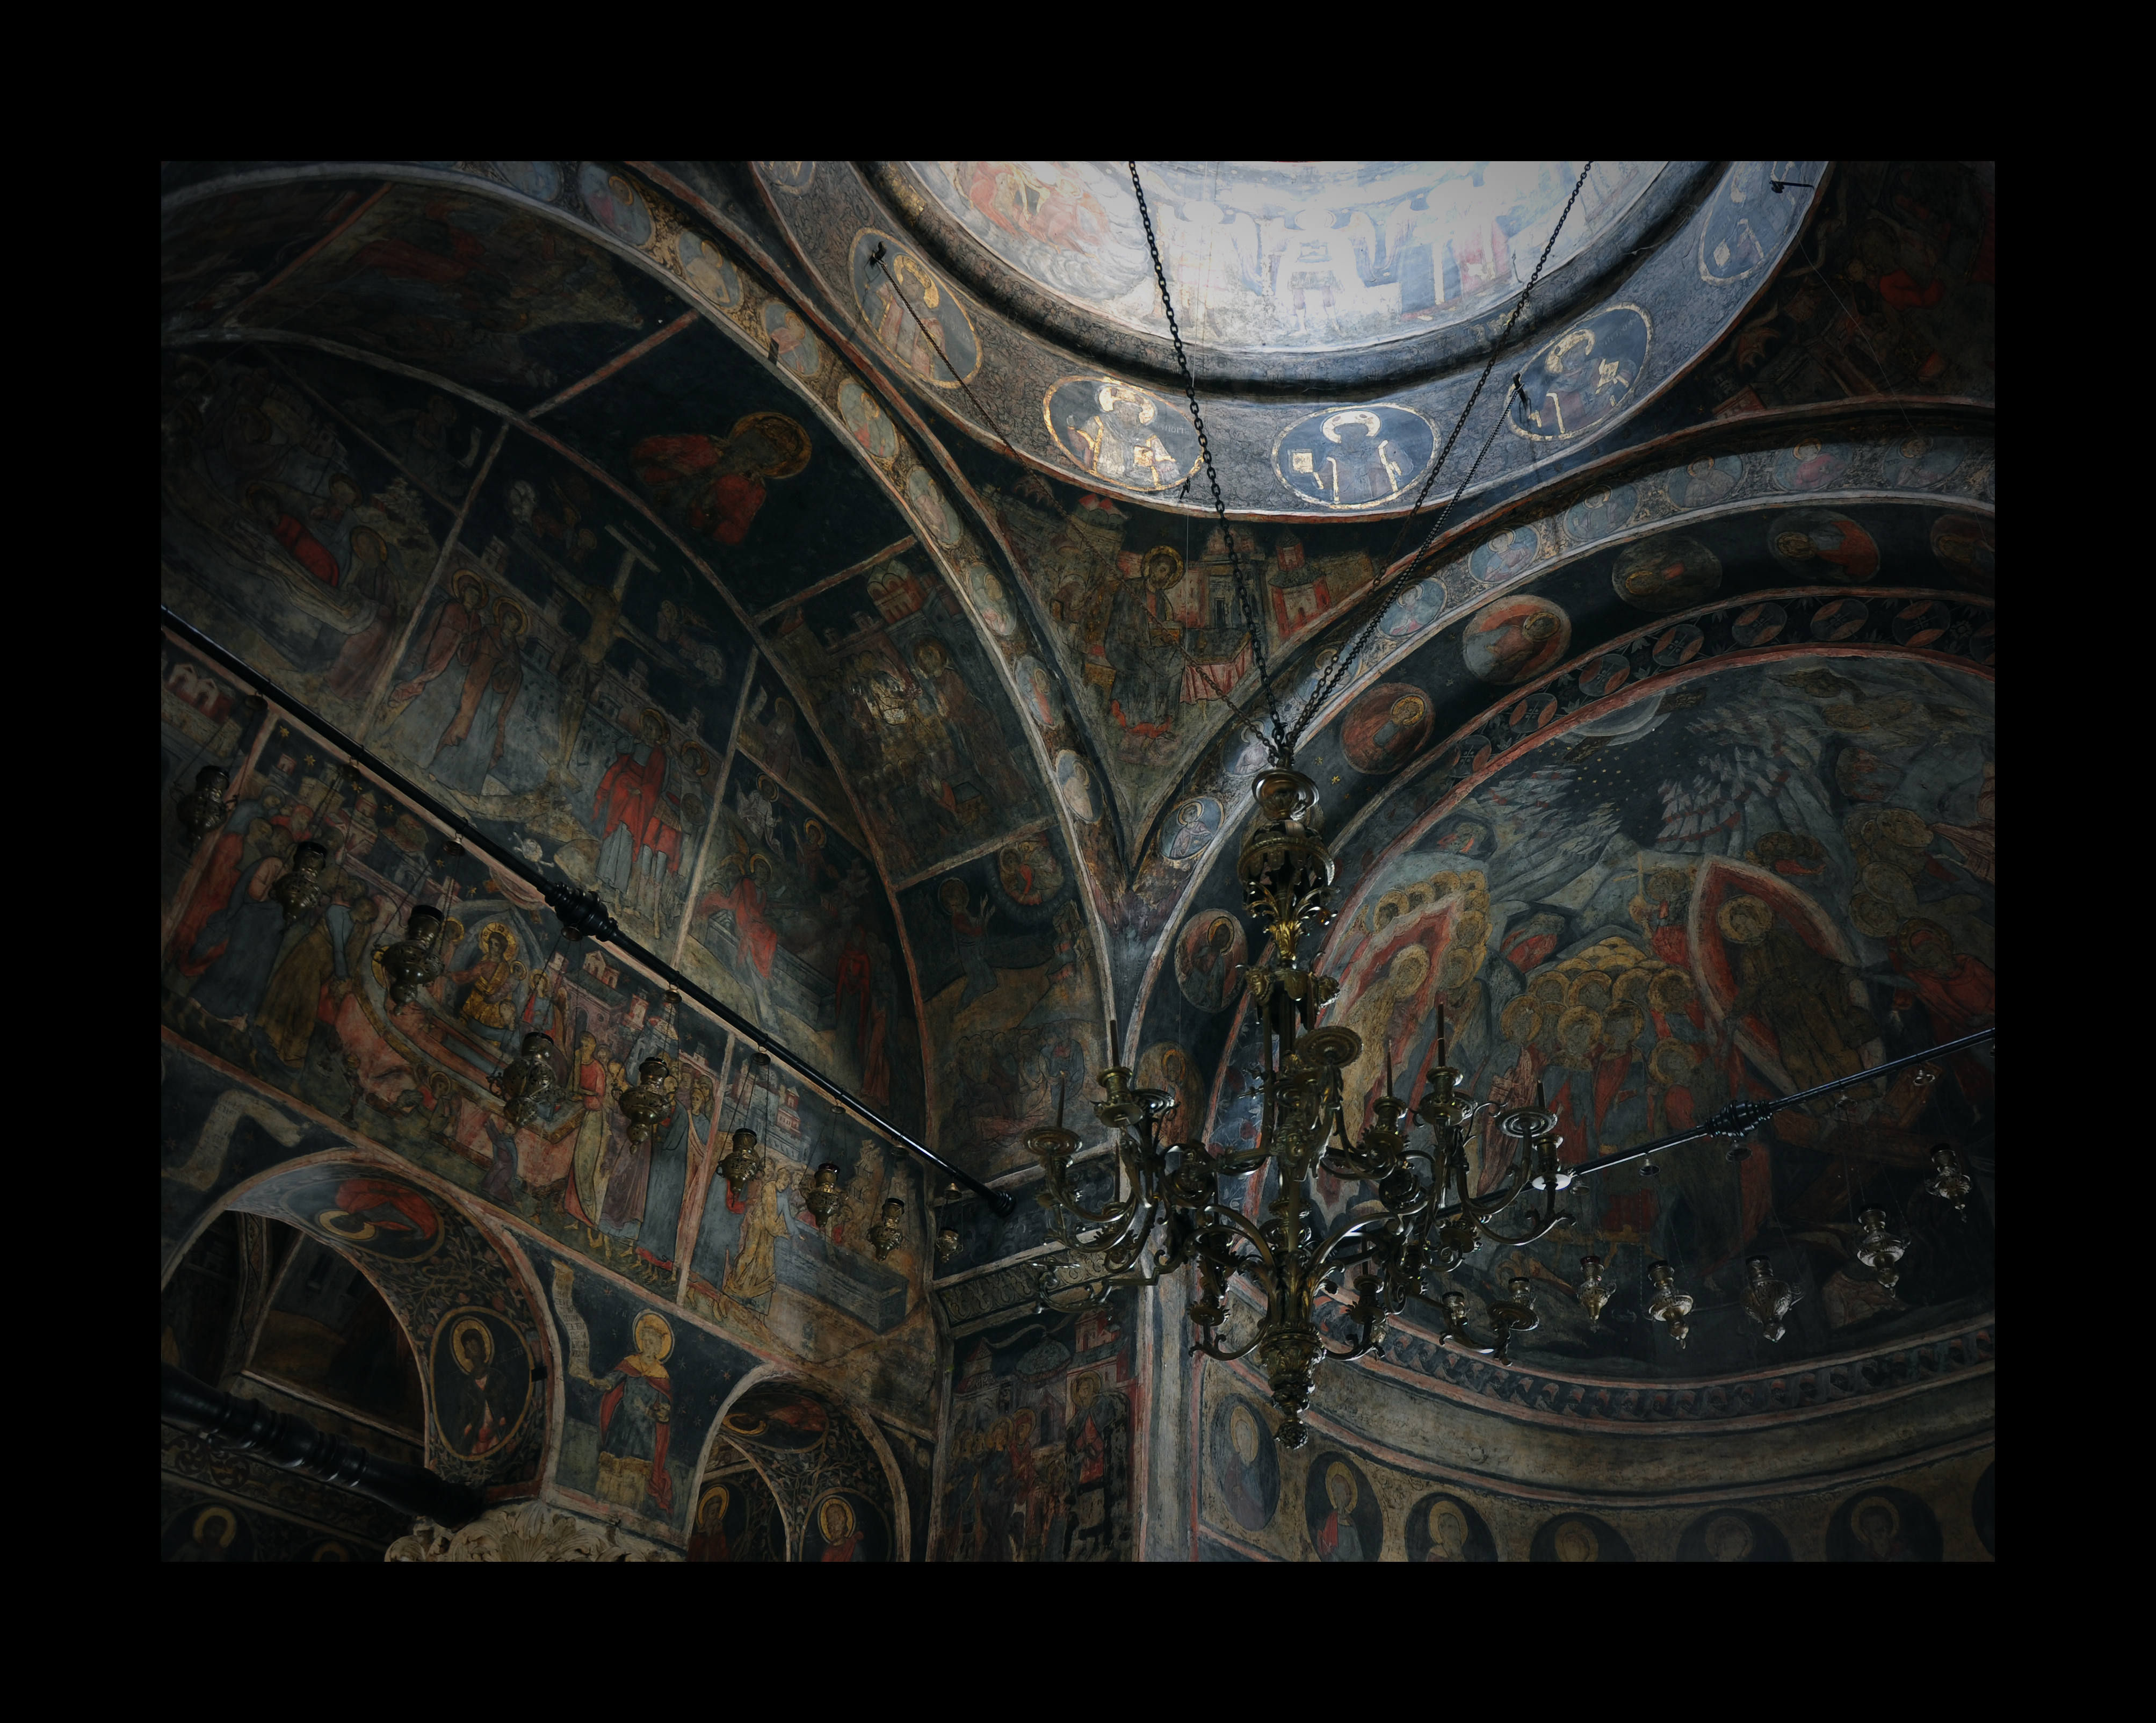
light, architecture, photography, interior, glass, monument, photo, europe, arch, darkness, church, cathedral, nikon, photos, art, de, monastery, symmetry, fotografie, christianity, romana, arc, orthodox, vault, vaulting, eastern, fresco, dome, icon, romania, icons, bucharest, crypt, convent, screenshot, d90, bor, biserica, arhitectura, orthodoxy, lumina, cupola, pendentives, pendentive, pandantiv, pandantivi, romanian, ortodoxa, patrimoniu, ortodox, fresca, frescoes, manastirea, manastire, cladire, bucuresti, centrulvechi, lipscani, stavro, stavropoleos, brancovenesc, 1724, godslight, lmibiima1946401, eik n